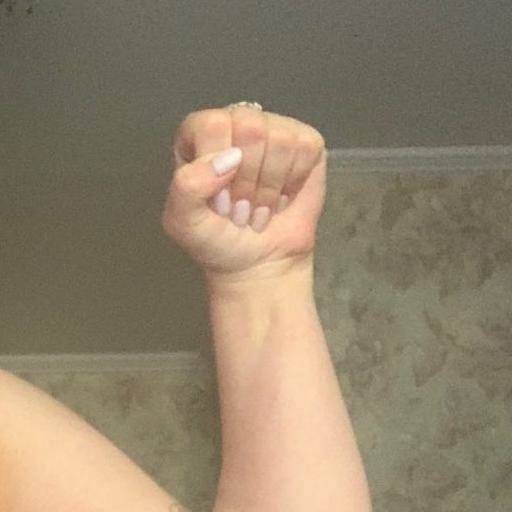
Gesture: fist